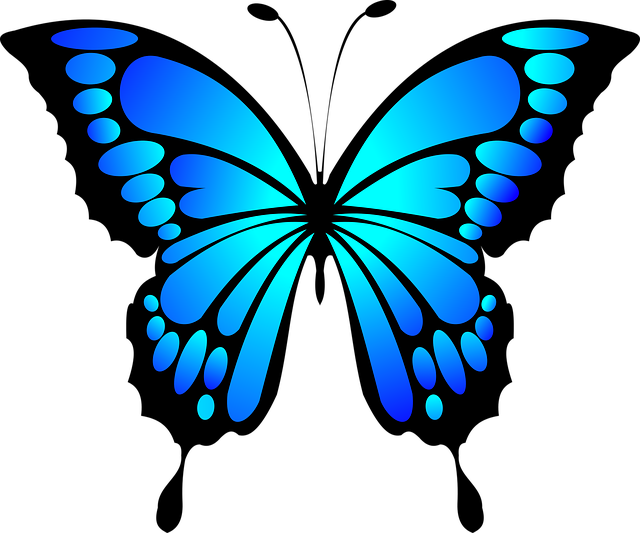
butterfly